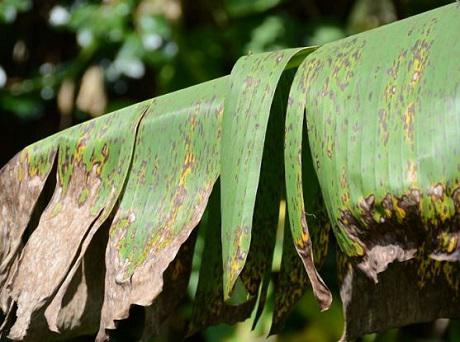
Plant: Banana
Disease: banana black leaf streak